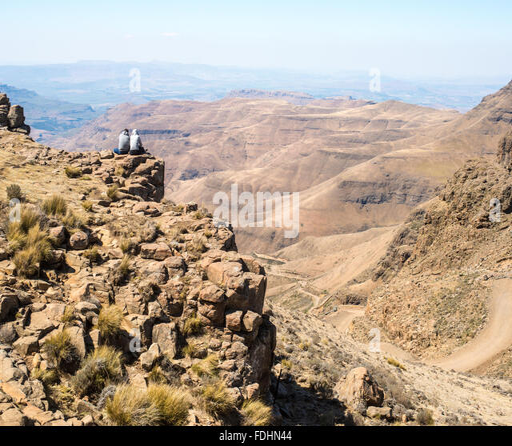
people sitting on the edge of a cliff looking over the mountains